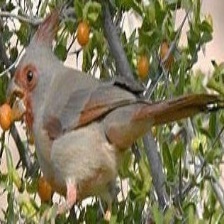
Species: PYRRHULOXIA
Scientific name: CARDINALIS SINUATUS